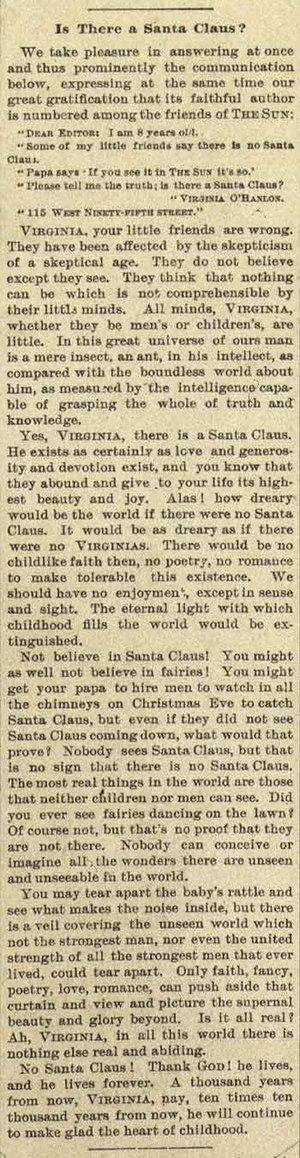
« Is There a Santa Claus? » fut le titre d'un article de la page rédaction du New York Sun du 21 septembre 1897. Celui-ci est devenu partie des traditions de Noël aux États-Unis de par sa célèbre réplique « Yes, Virginia, there is a Santa Claus ».